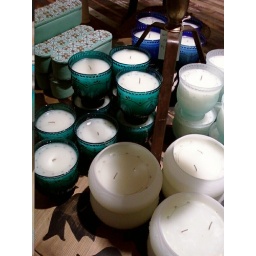
candles in turquoise and blue